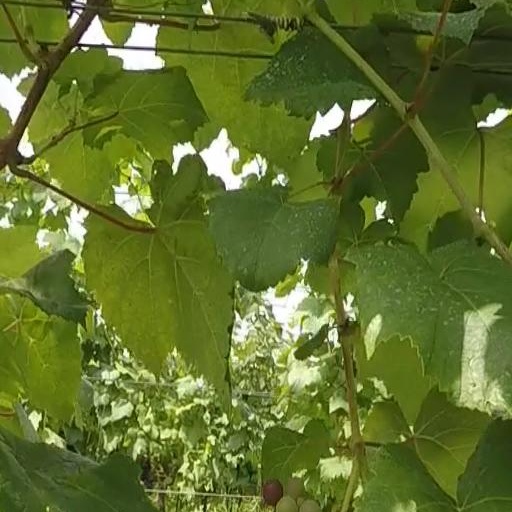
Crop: grape